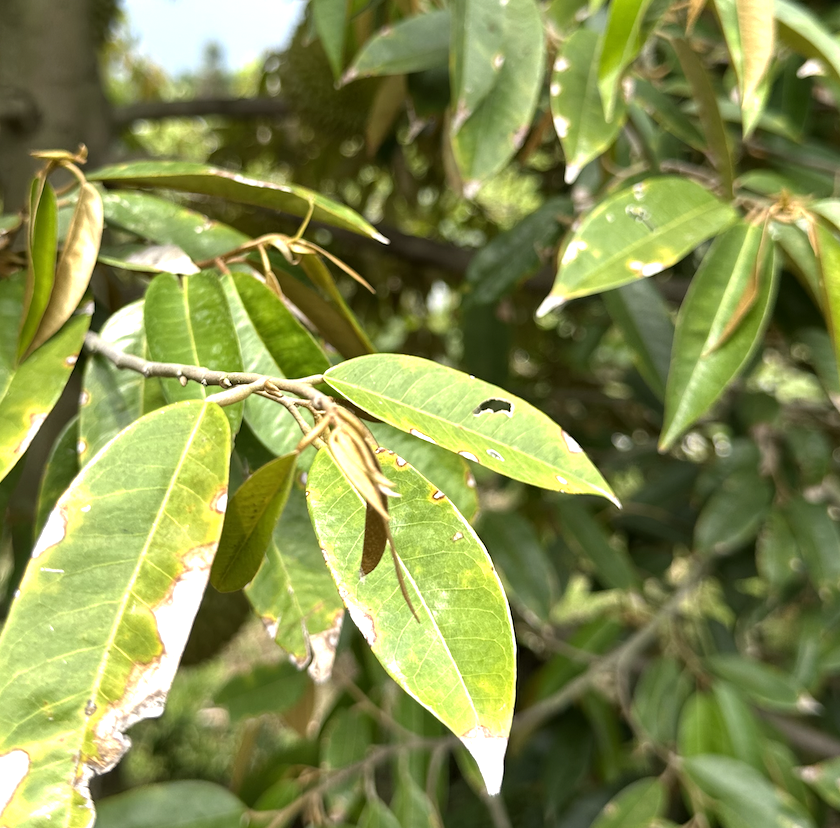
Label: anthracnose_disease